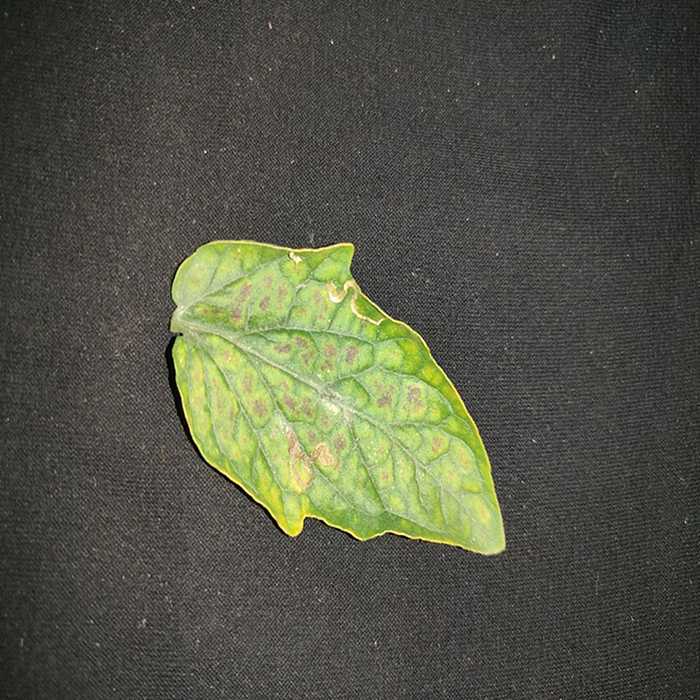
Plant: Tomato
Label: Tomato spotted wilt